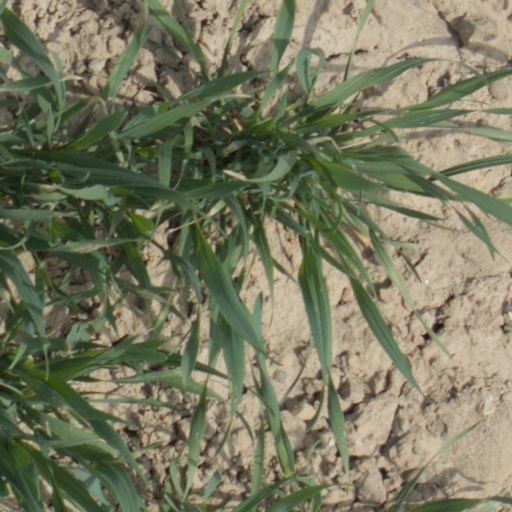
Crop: wheat